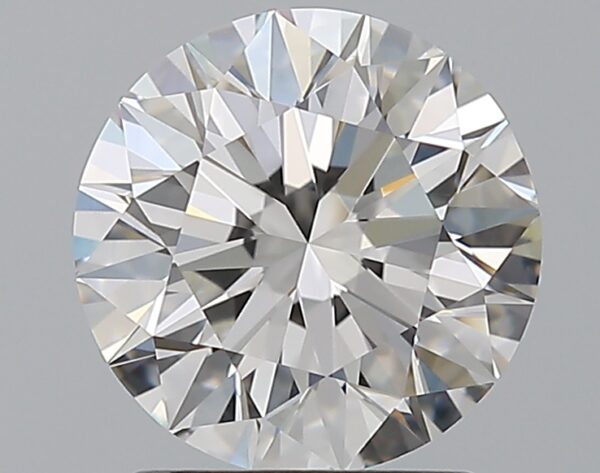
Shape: round
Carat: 2.01
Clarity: VVS1
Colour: G
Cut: EX
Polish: EX
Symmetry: EX
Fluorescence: F
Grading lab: GIA
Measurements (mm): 7.99 x 8.04 x 5.03